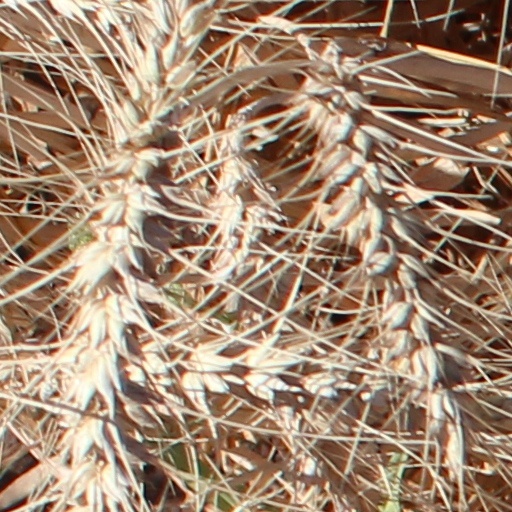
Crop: wheat